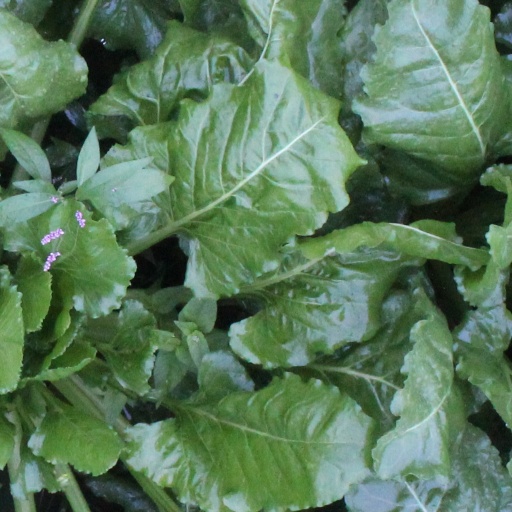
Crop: sugar beet